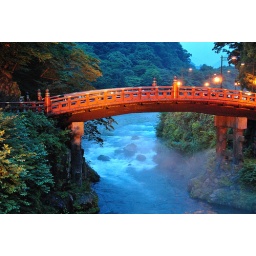
The red bridge in Nikko (2)